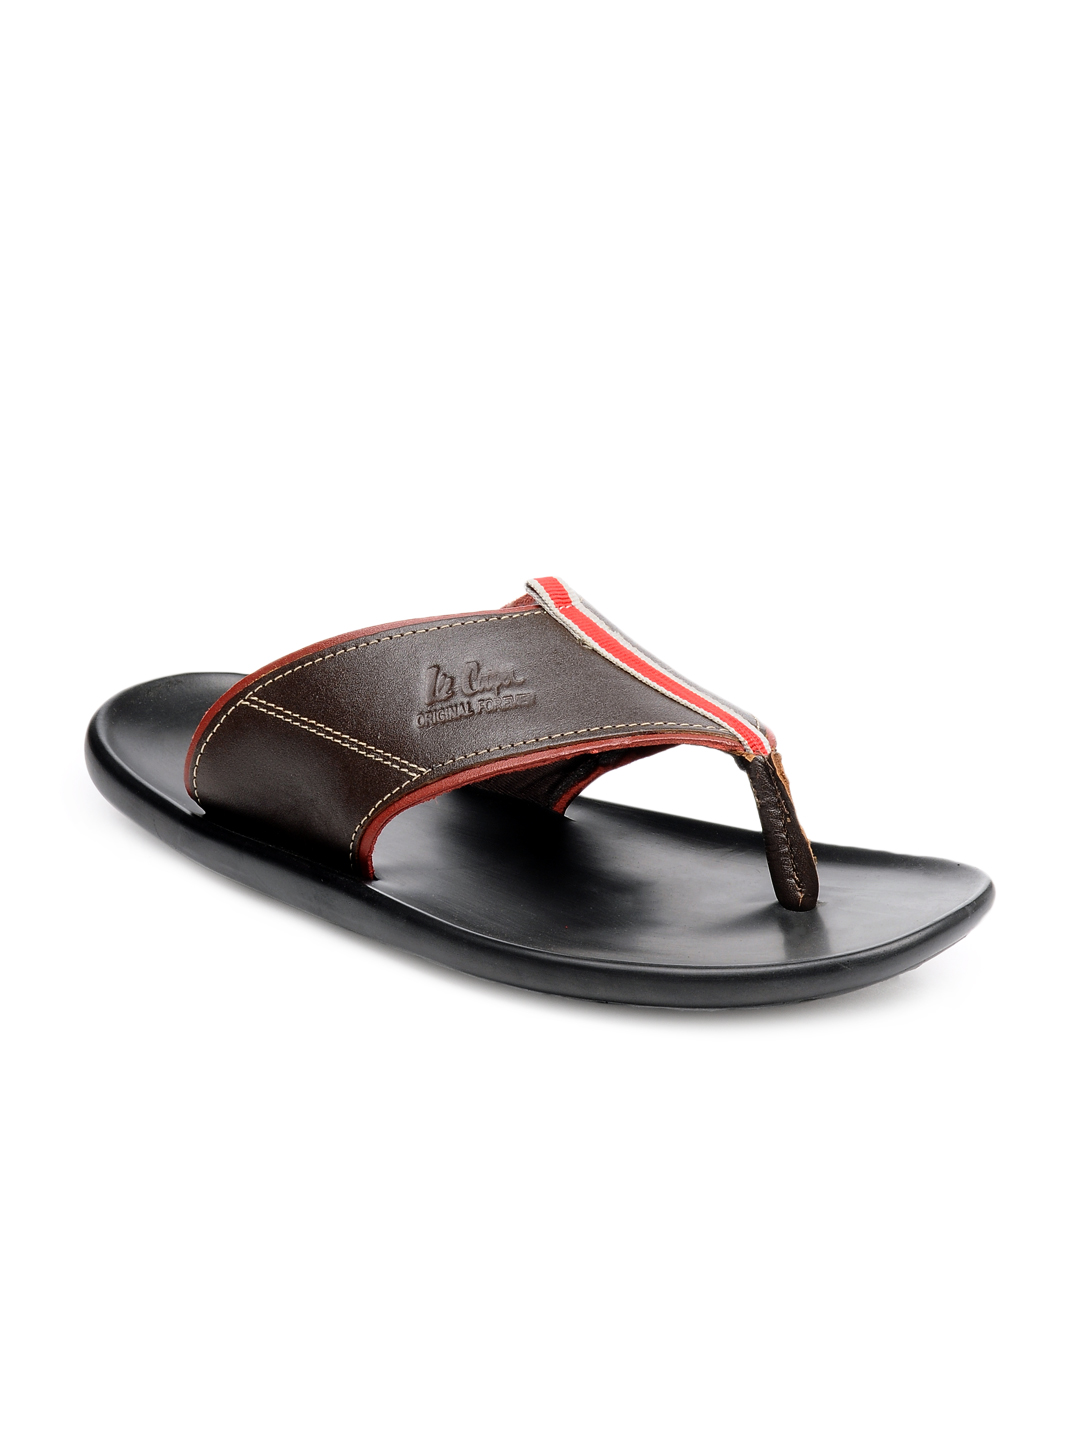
Lee Cooper Men Brown Sandals
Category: Footwear / Sandal / Sandals
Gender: Men
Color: Brown
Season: Summer 2013
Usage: Casual